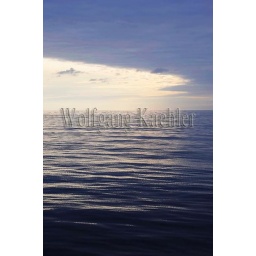
Ecuador, galapagos islands, north seymour island, clouds over ocean